Finkenhof House

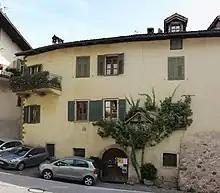
House at the location where the Finkenhof once stood

Finkenhof was a house in Kurtatsch an der Weinstraße, South Tyrol, Italy. The majority of the house was destroyed in the first half of the 16th century, but a house wall and parlor still stands. The coat of arms of the Indermaur family is displayed on the wall above the balcony. The Indermaur owned Finkenhof around 1646. Prior to the Indermaur, Finkenhof was owned by Im Holz (1566). It later passed to Delmann von Angerburg in 1780, Josef Schweiggl from 1834, the Pomella in 1838, and the Maier in 1914.